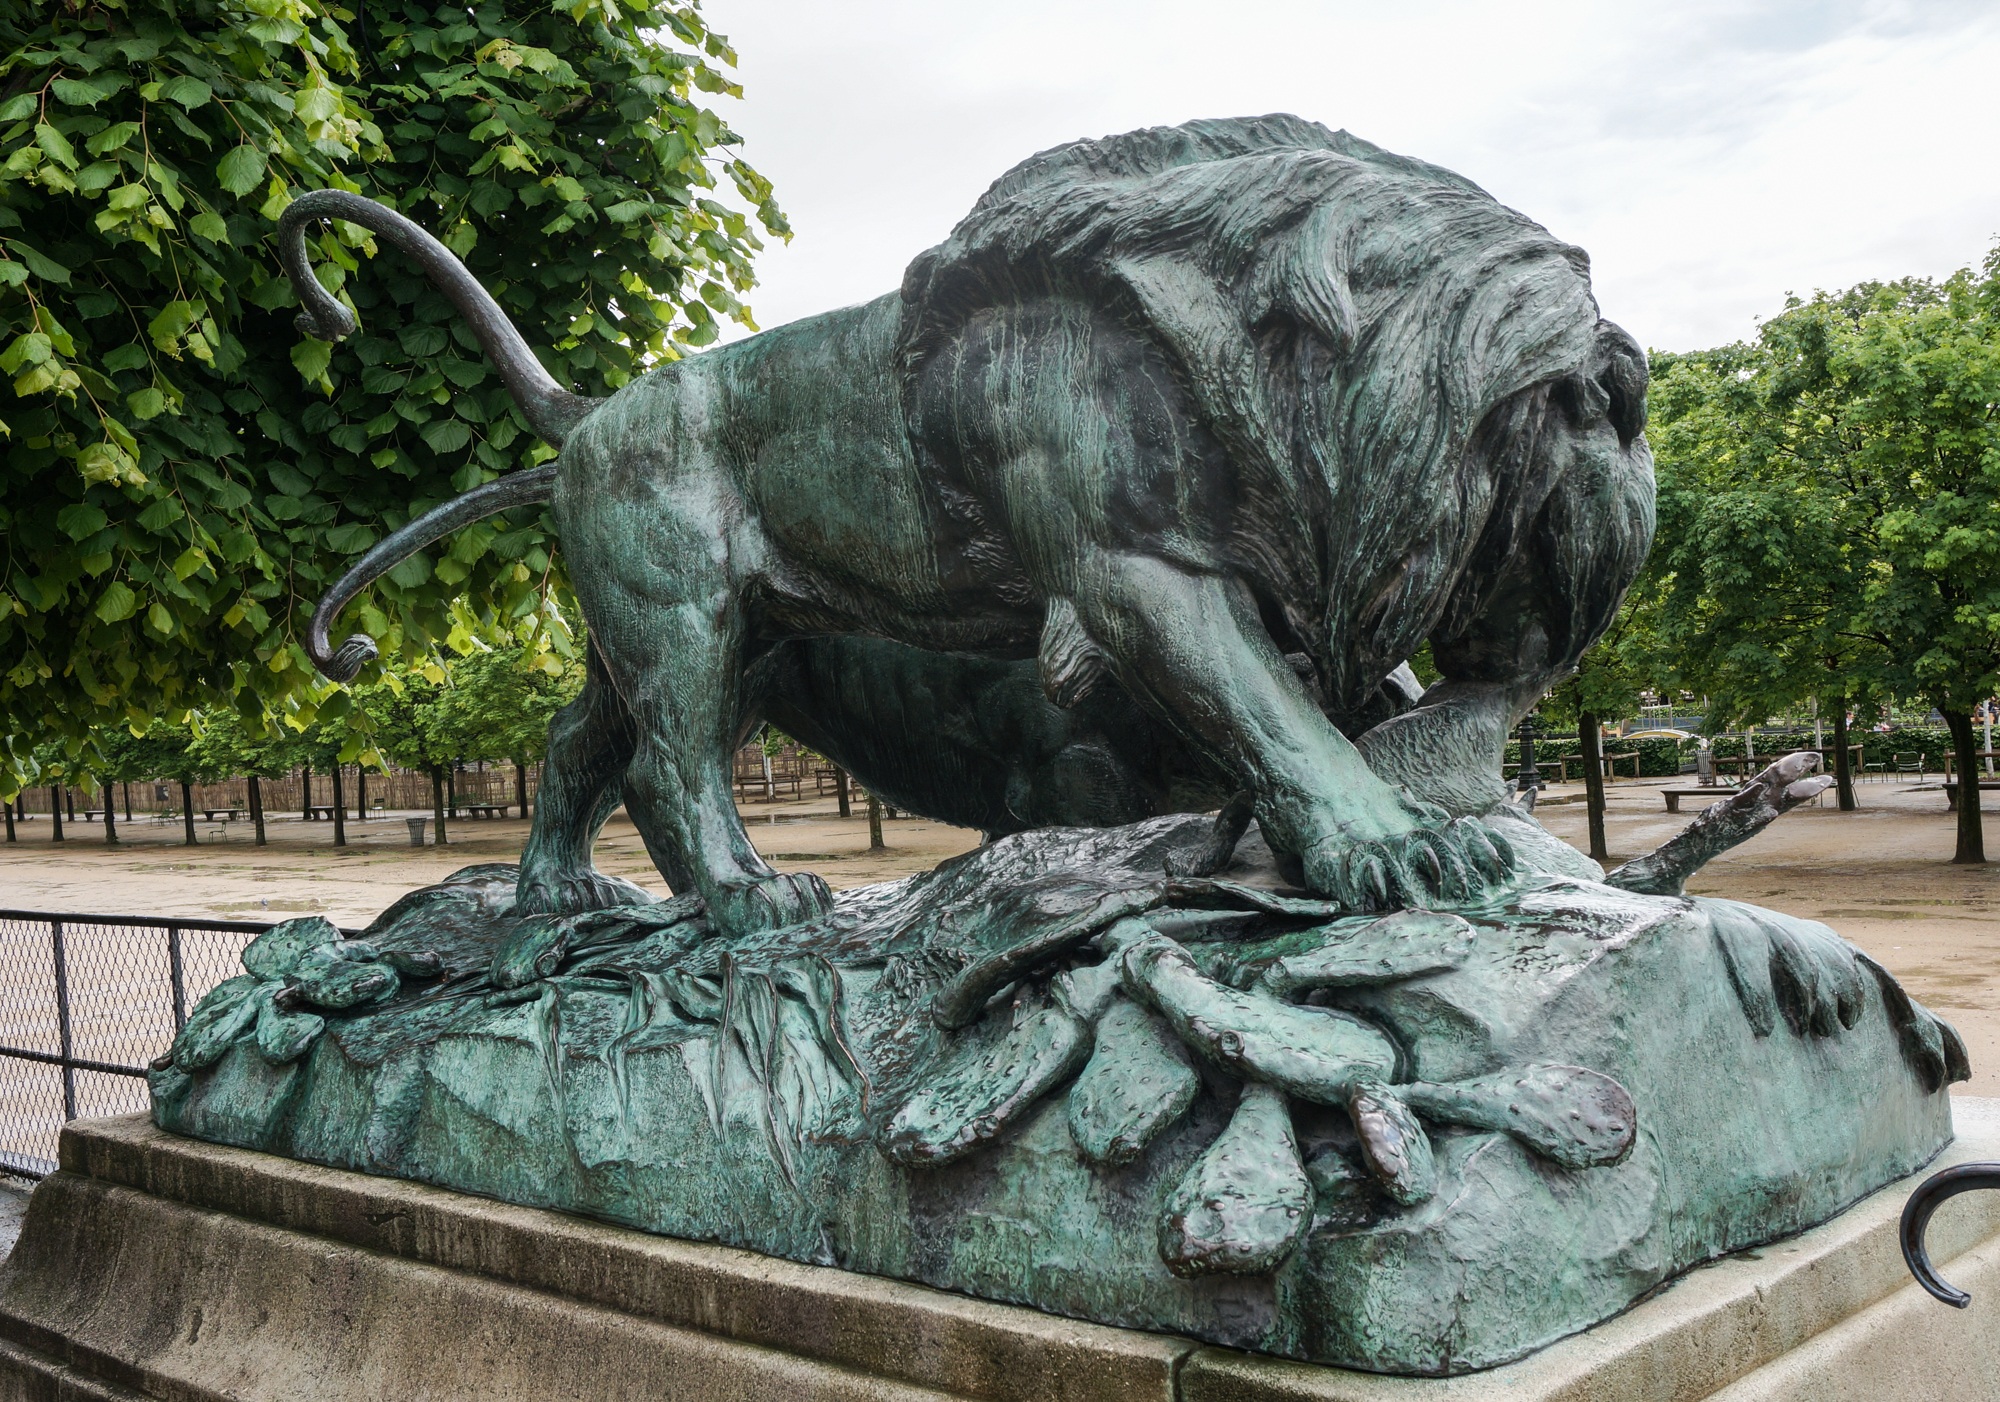
architecture, paris, monument, statue, park, metal, lion, rhino, sculpture, memorial, art, nonbuilding structure